Hikosaki Station

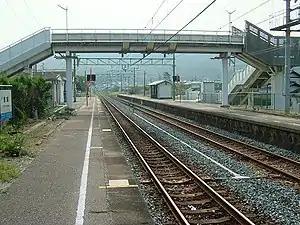
The station platforms, September 2005

is a passenger railway station located in Minami-ku of the city of Okayama, Okayama Prefecture, Japan. It is operated by the West Japan Railway Company (JR West).